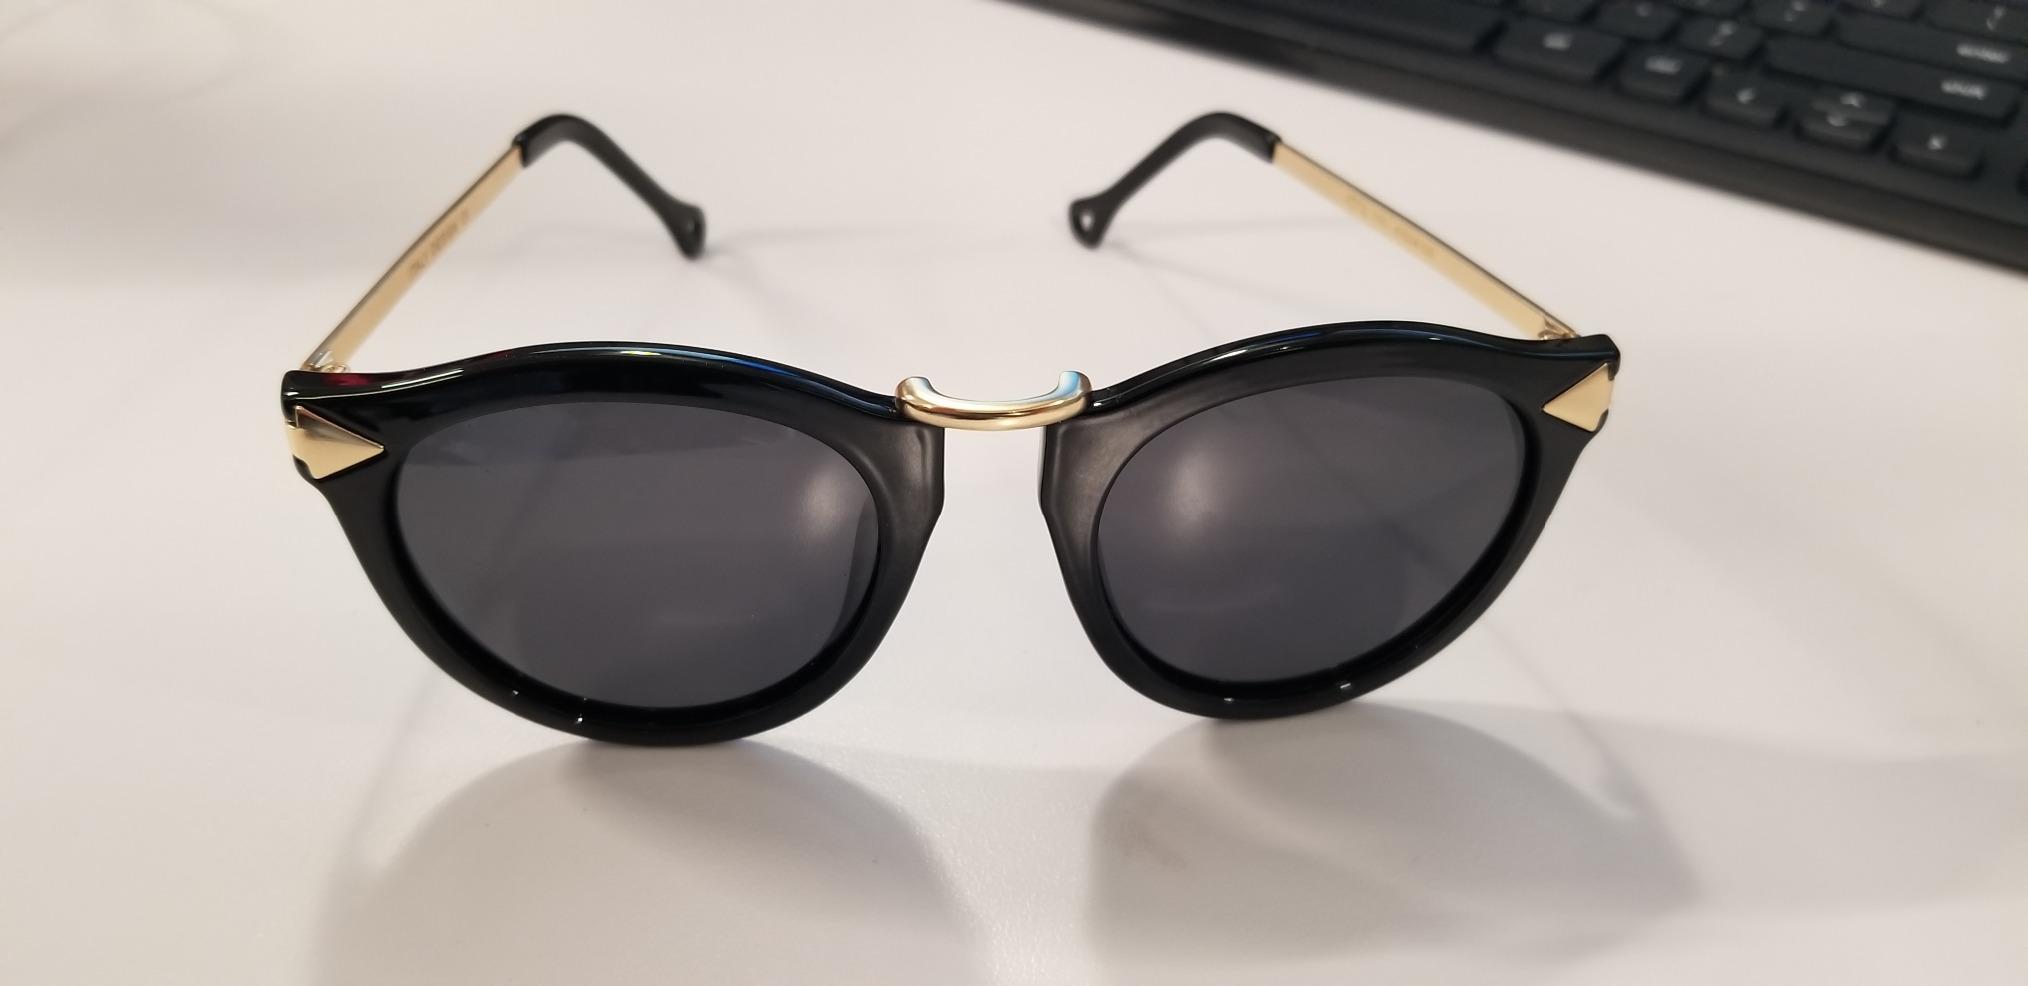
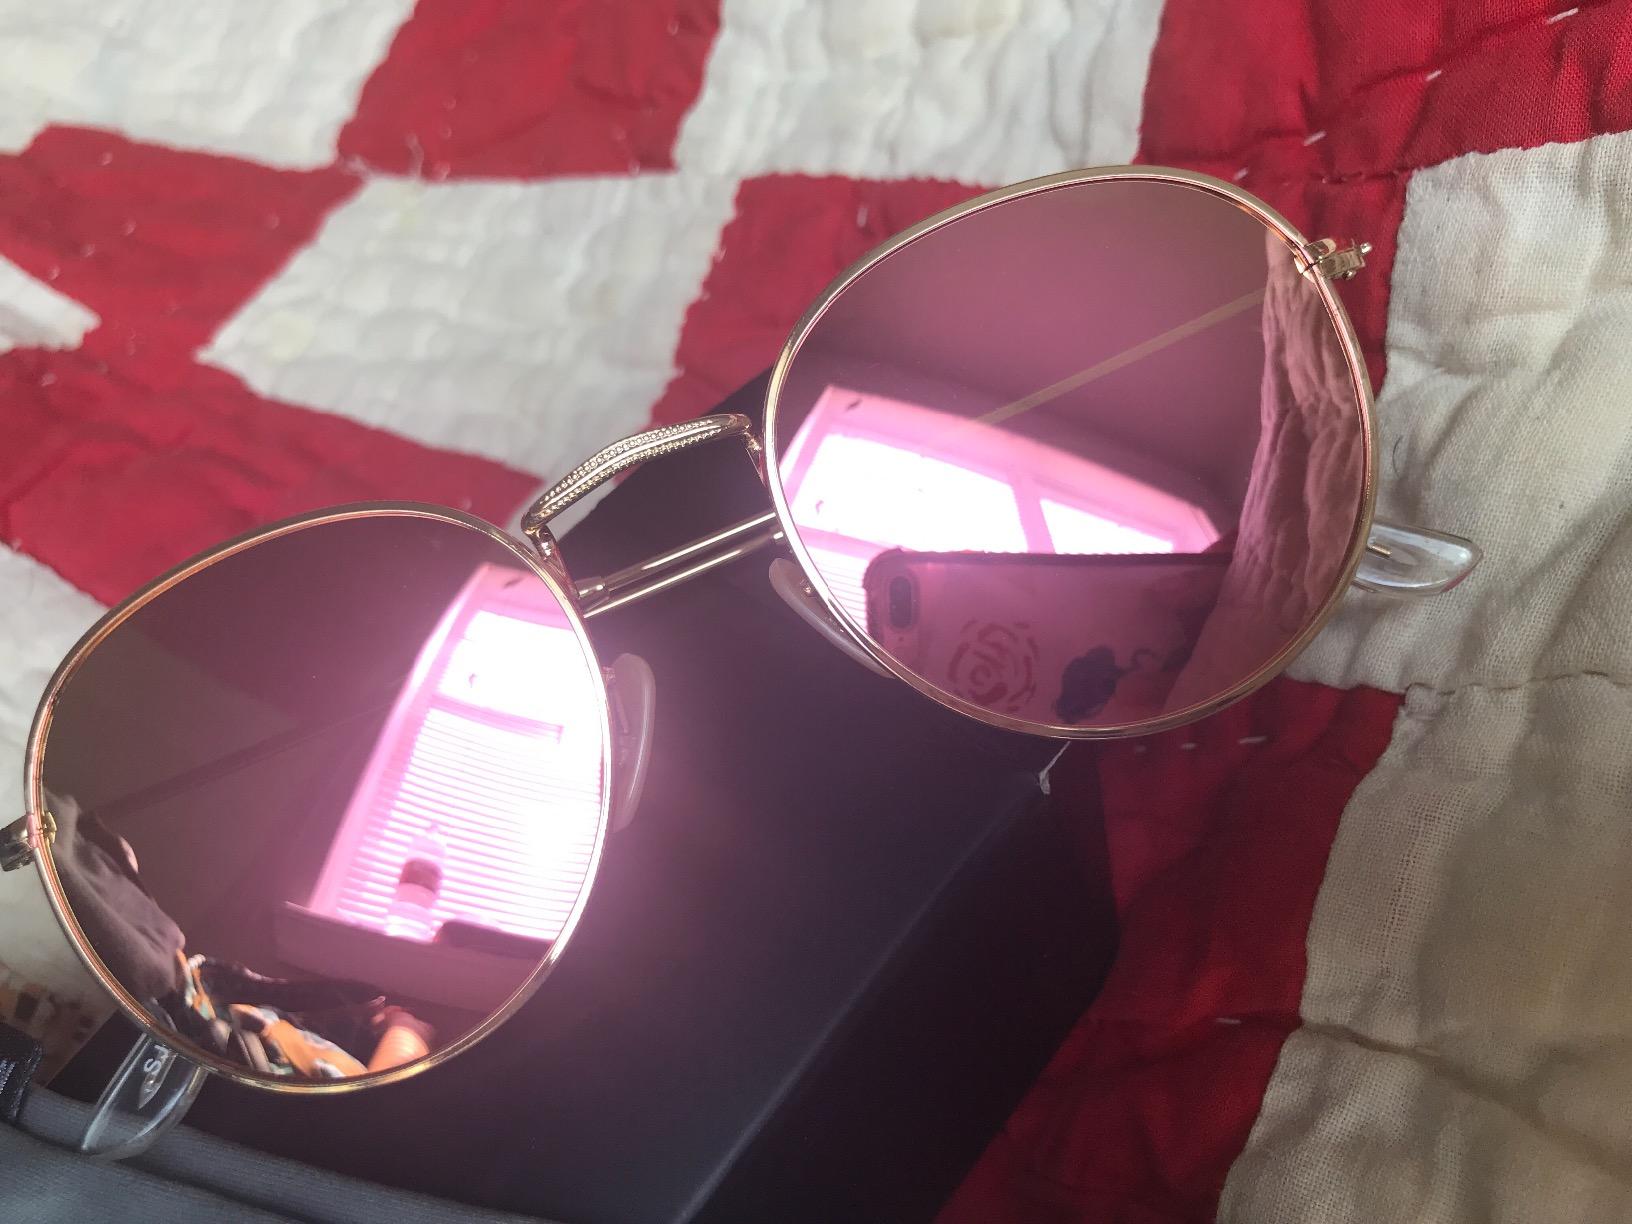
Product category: accessories_sunglasses
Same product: no